Düsseldorf Airport Terminal station

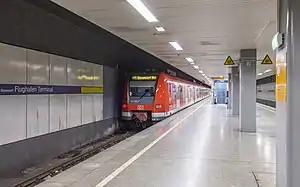

Düsseldorf Airport Terminal ("Düsseldorf Flughafen Terminal") is an underground station on the Rhine-Ruhr S-Bahn at the end of the Düsseldorf-Unterrath–Düsseldorf Airport Terminal railway, situated underneath Terminal C of Düsseldorf Airport, Düsseldorf in western Germany. It is served by line S11.